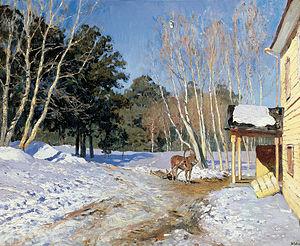
Mars est un tableau paysager du peintre russe Isaac Levitan réalisé en 1895. Ce tableau fait partie de la collection particulière du musée de la Galerie Tretiakov. Ses dimensions sont de 60 × 75 cm.
Isaac Ilitch Levitan, né le 18 août 1860 à Wirballen et mort le 22 juillet 1900 à Moscou est un peintre paysagiste russe.
Ostrovno est un village du raion d'Oudomlia de l'oblast de Tver en Russie. Il fait partie du village urbanisé de Porojkinski. Il était fréquenté à la fin du XIXᵉ siècle par des artistes, comme Isaac Levitan.